Lelisa Desisa

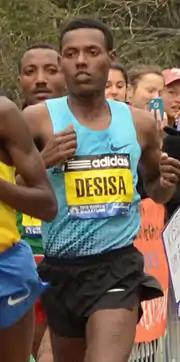
Desisa at the 2013 Boston Marathon

Lelisa Desisa Benti (born 14 January 1990) is an Ethiopian former long-distance runner who specialised in road running competitions. Desisa gained his first international medal at the 2009 African Junior Athletics Championships, where he took the 10,000 metres gold medal.